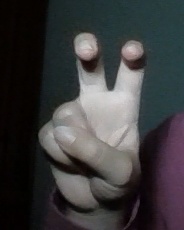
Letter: toot